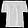
Label: Shirt